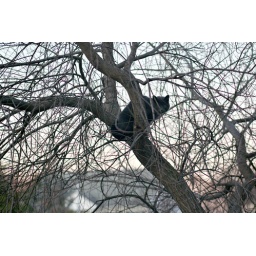
We have a new neighborhood cat that likes to sit in our willow tree in the front yard every morning.